Anthony triangle

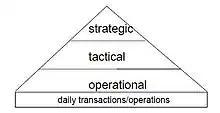
Anthony's Triangle

The Anthony triangle (also Anthony's triangle) is an organizational model. The triangle takes a hierarchical view of management structure, with many operational decisions at the bottom, some tactical decisions in the middle and few but important strategic decisions at the top of the triangle. The higher in the triangle an item is, the more scope it covers and less precise it becomes. As items move down they become more detailed and apply more precisely.